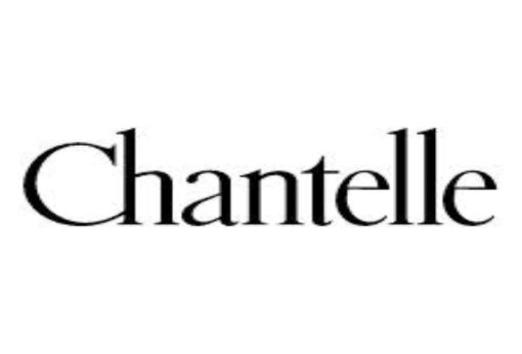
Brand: chantelle
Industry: Necessities